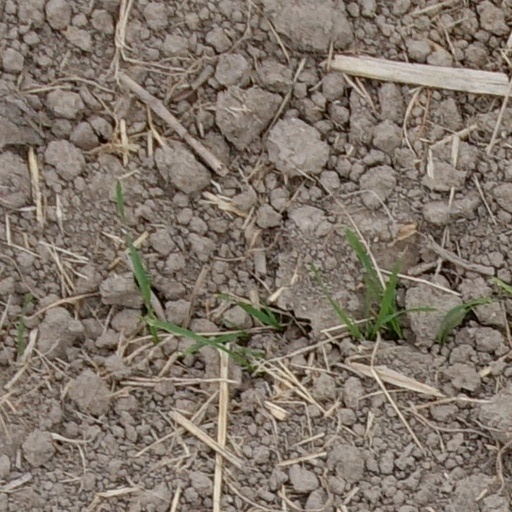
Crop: wheat